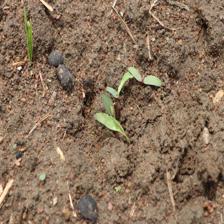
Label: Sorghum